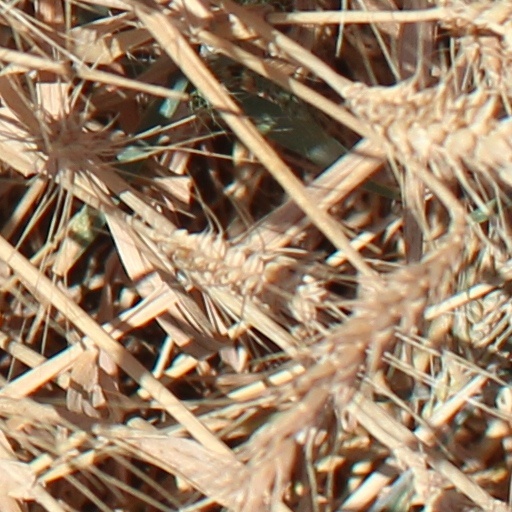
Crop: wheat